Swabian-Alemannic Fastnacht

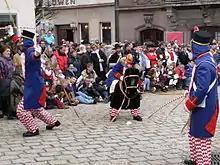
The carnival figure "Fastnetsbutzerössle" of the guild Altdorf-Weingarten

The Swabian-Allemannic Fastnacht has gained a vast number of different characters. When they perform they usually appear in homogenous groups of one type of character. However, there are a few groups that consist of various characters. In most cases they interact with each other. A popular way of interaction is the tradition of the driver. Here, an animal character is chastised by a group of characters that are covered by masks and equipped with a whip. These specific types of masks are called Häs. Examples for this particular tradition are the Fastnetsbutzerössle in Weingarten, the Brieler Rößle in Rottweil and Werners Esel in Bad Waldsee. In some areas there are exclusive characters, which often play a central part in the local Fastnacht tradition. Over the course of time entire character families have been developed through these special characters. The members of such families hold certain characteristics and functions. One example is the Gole in Riedlingen.